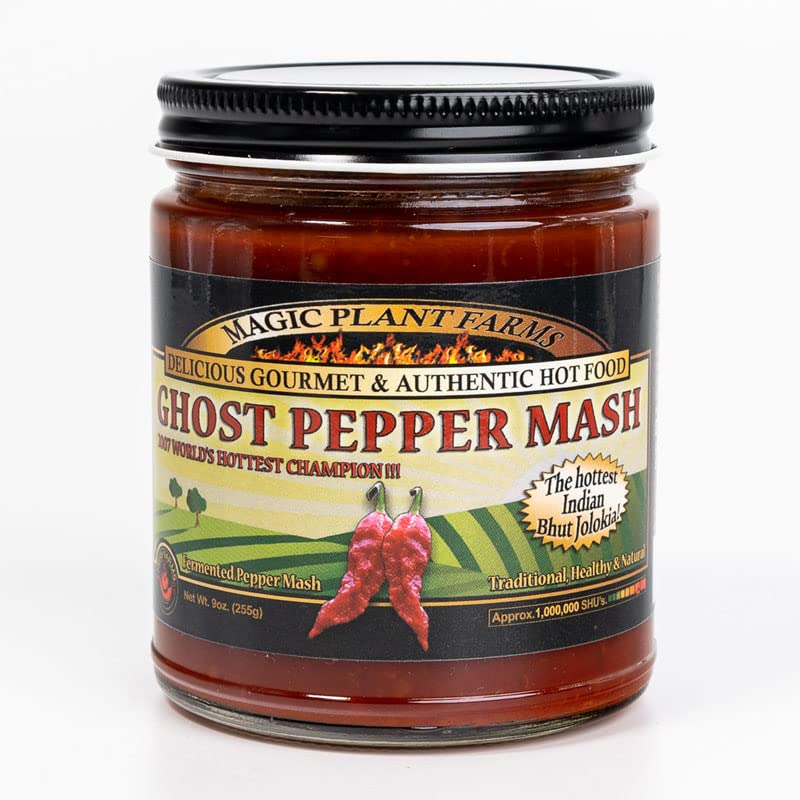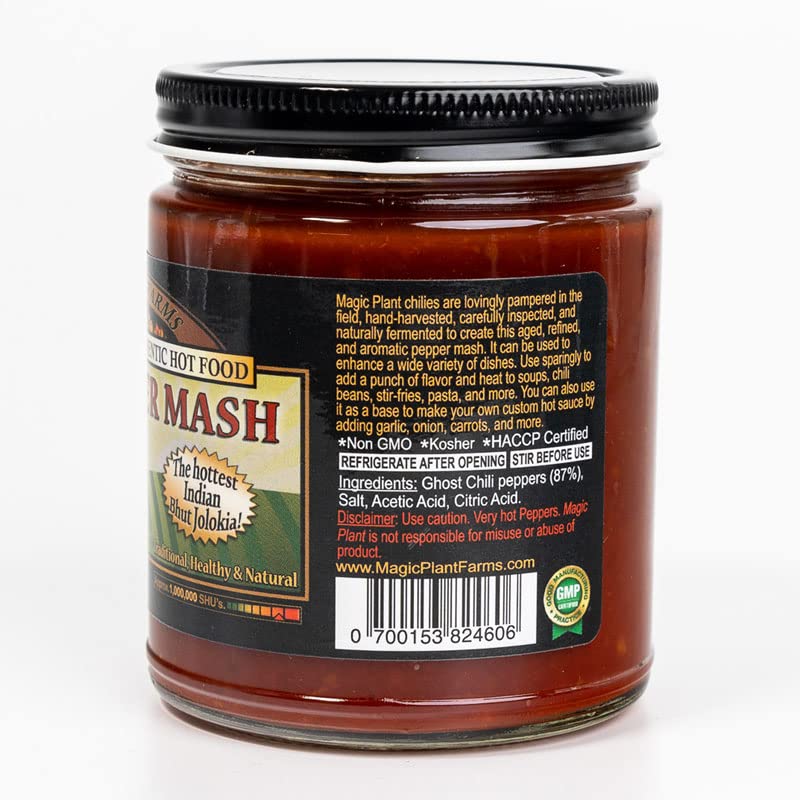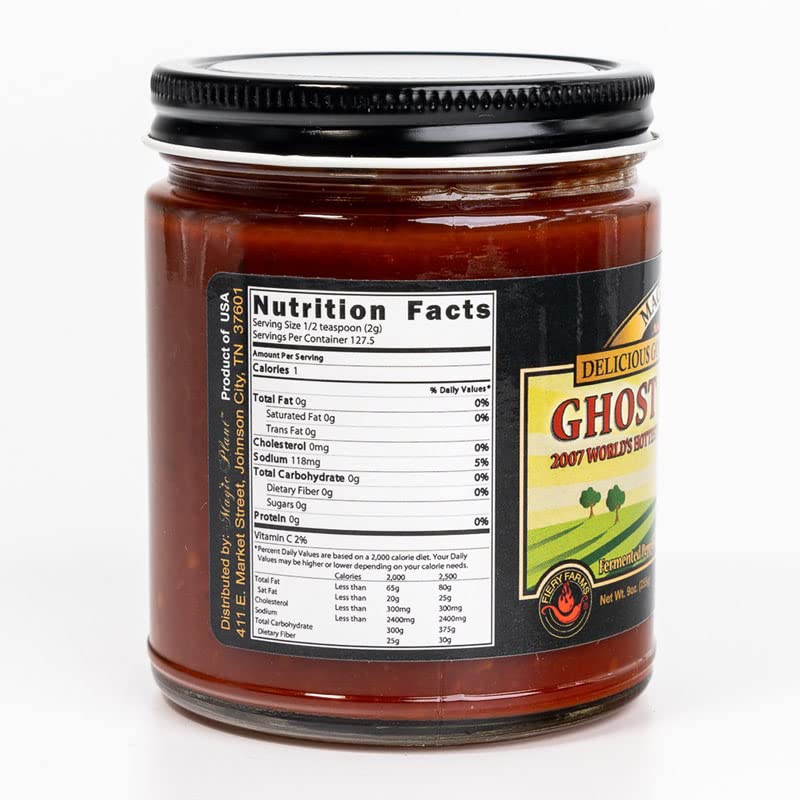
Red Ghost Pepper Mash by Magic Plant – aka Bhut Jolokia | Embrace the Super Hot Ghostly Bite | 1M SHU | Distinctive Rich Fruity Flavor | Fresh Pepper Replacement | Add to Any Dish - Drink (9 oz)
Category: Grocery
The Ghost Chili Pepper, scientifically known as Bhut Jolokia, is a chili pepper variety native to the Northeast region of India. It gained worldwide recognition as one of the hottest peppers in the world. Our non-GMO peppers are harvested when fully ripe and vibrant red in color. To make our Red Ghost Chili Pepper fermented mash, our fresh peppers are washed, natural vinegar is added and some salt, and then blended into a thick and spicy mash. Our Red Ghost Chili Pepper fermented mash has an intense and fiery flavor. It is known for its extreme heat, with Scoville heat units ranging from 800,000 to over 1 million. Our mash delivers a powerful punch of spiciness that can be quite overwhelming for those unaccustomed to high-heat peppers. Alongside the heat, it carries a unique and distinctive fruity flavor, adding depth to its overall profile. With the first bite, the Red Ghost chili has a distinctive rich fruity flavor, but in about 45 seconds, the heat will “sneak up” like a ghost and can burn for as long as 40 minutes. We invite you to explore our various varieties of natural pepper mashes, purees, and powders. Our chiles are pampered in the field, selectively handpicked and inspected. We support small farmers with fair-trade integrity. We reinvest in our premium seed crop to improve each Magic Plants’ chili pepper strains / species to ensure maximum heat and quality. We have a true passion for helping our customers create tasty and flavorful dishes and drinks with our chili pepper products.
Features: QUICK AND EASY way to replace fresh red ghost peppers and keep the rich fruity flavor and heat | USES : Hot Sauces -Marinades: Our fermented mash serves as an excellent base for creating hot sauces and marinades that pack a serious heat punch. Spicy Dips - Salsas: Incorporate our premium Red Ghost Chili Pepper fermented mash into dips and salsas to provide a fiery and zesty kick. It adds depth and heat to guacamole, salsa, and other spicy condiments. Add to curries, stews, and other slow-cooked dishes that benefit from a spicy element. Use it cautiously to achieve the desired level of heat. | HEALTH : We avoid decomposition of pepper capsaicin by slow low heat drying to keep the benefits of the capsaicin oils. | NAME YOU CAN TRUST : We believe in quality and excellent customer service.